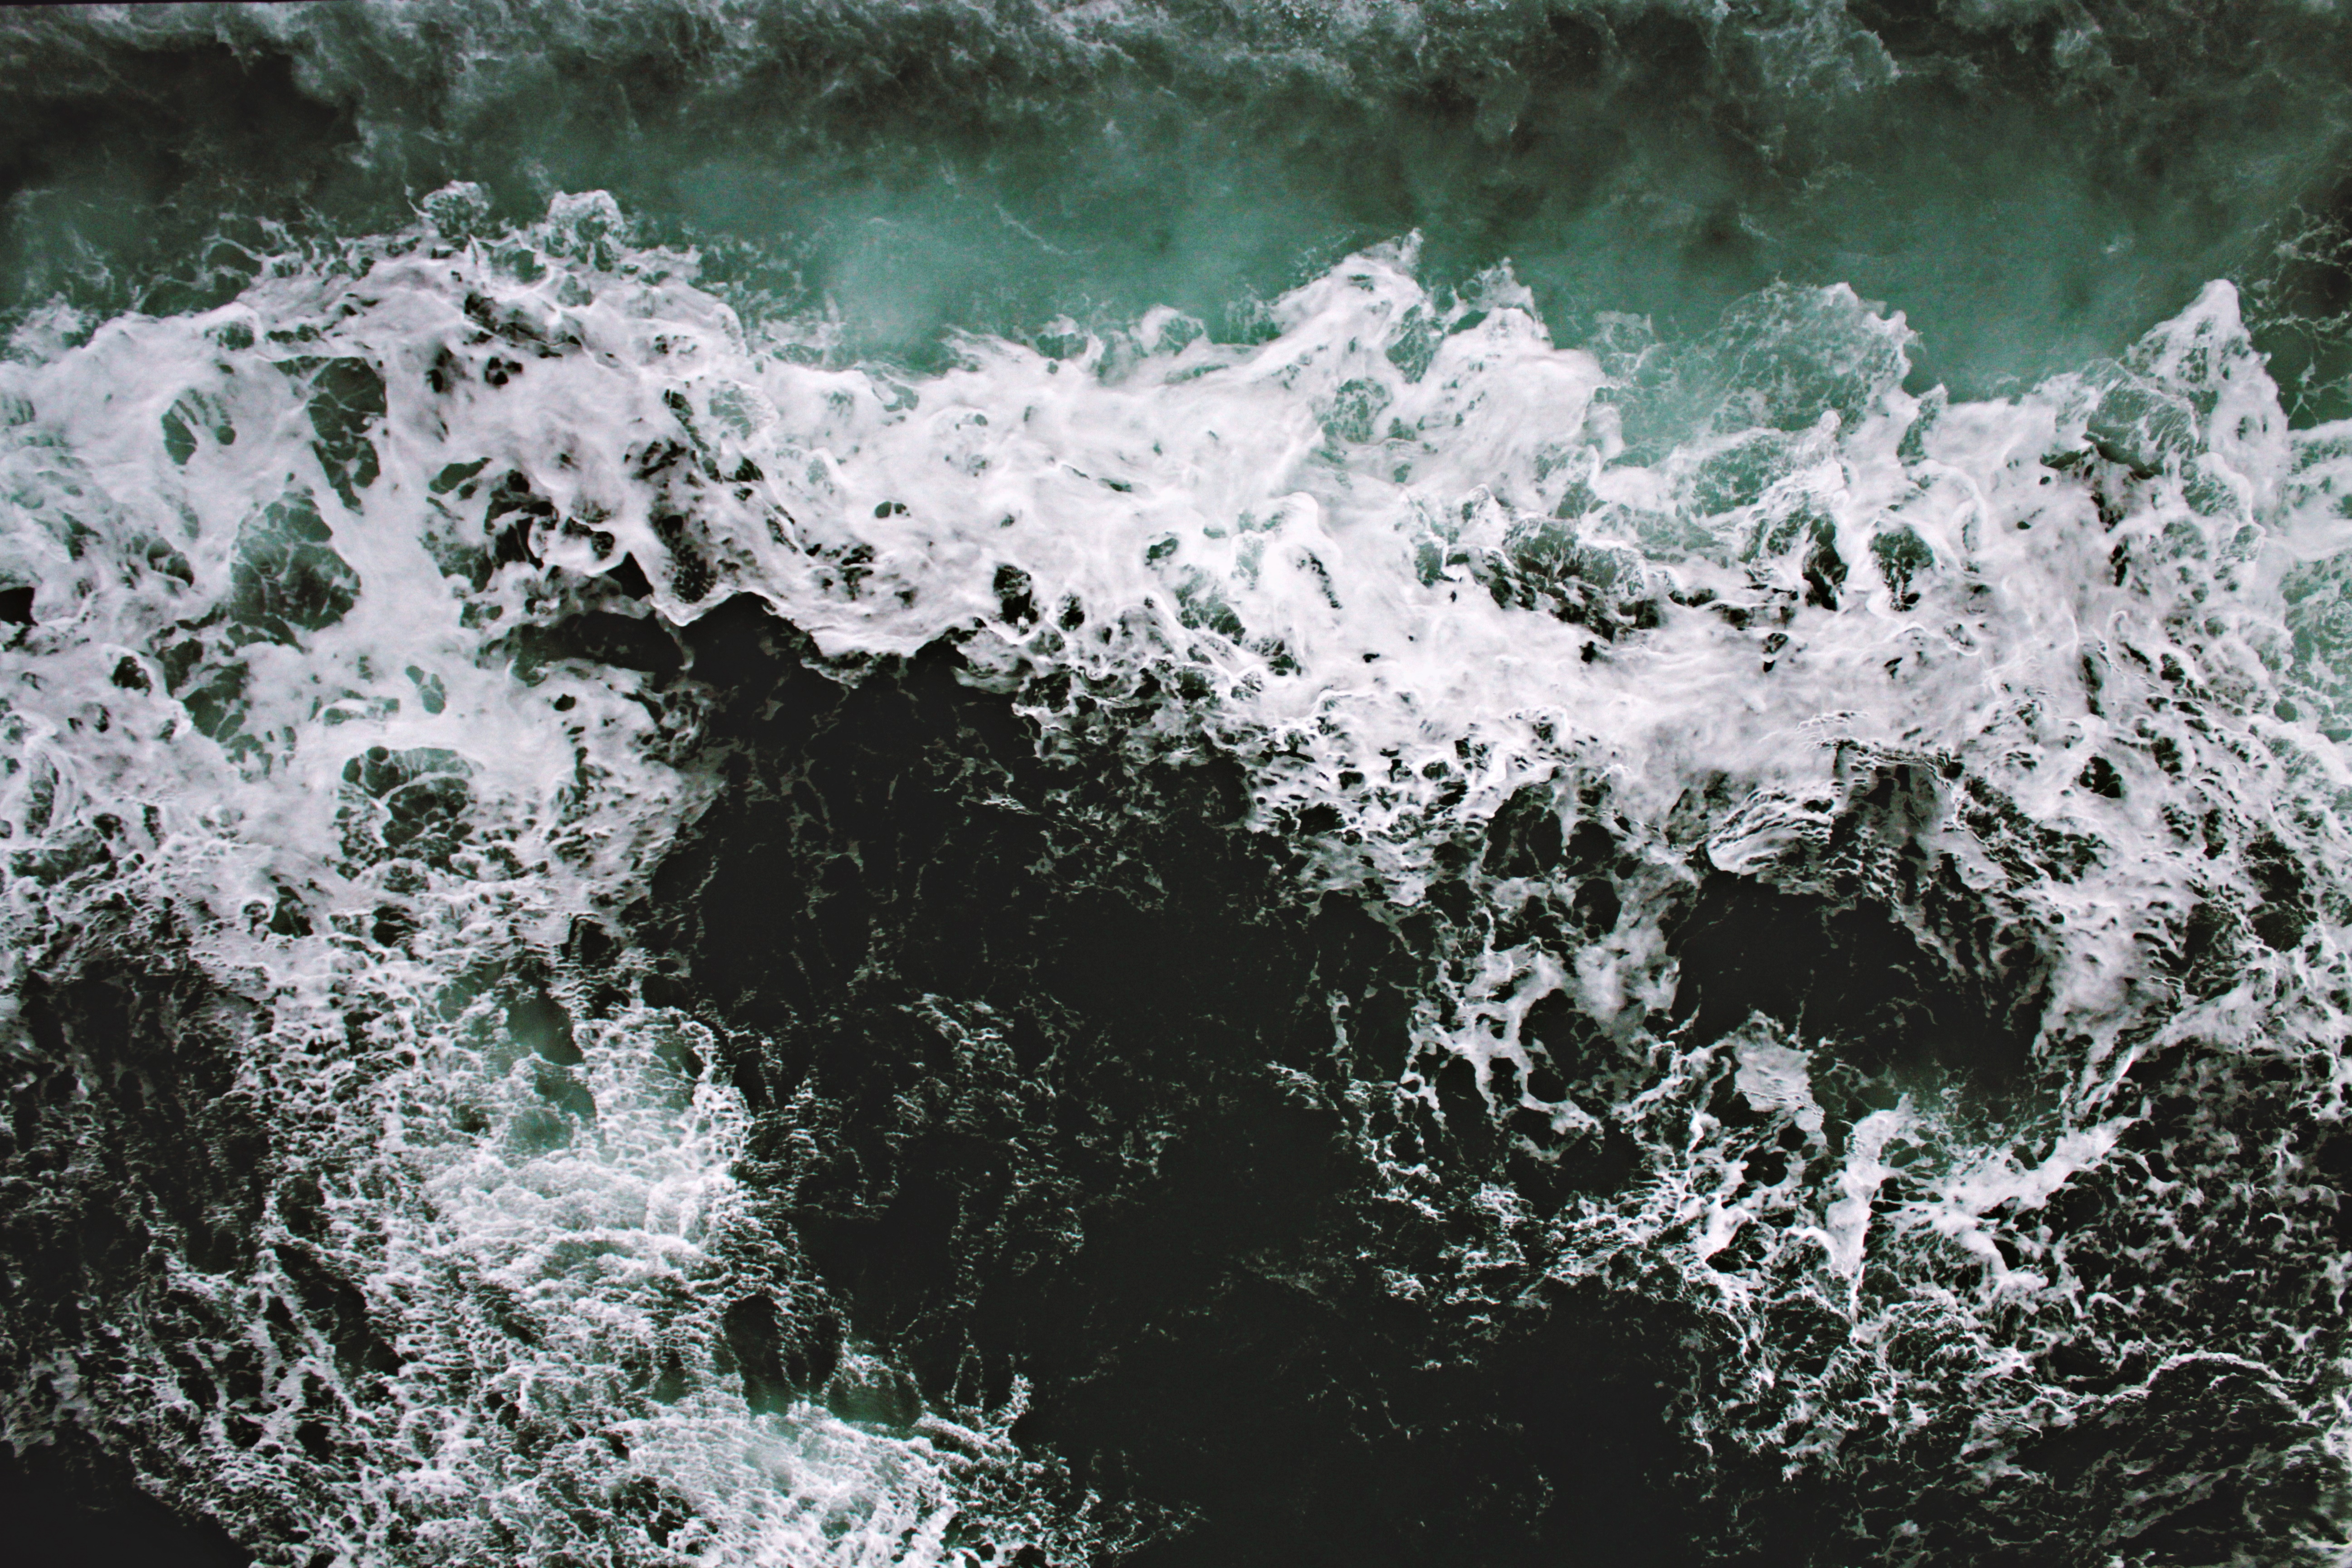
sea, water, nature, rock, ocean, branch, sunlight, wave, frost, river, stream, ice, reflection, rapid, waves, freezing, wind wave